Naoto Shirogane

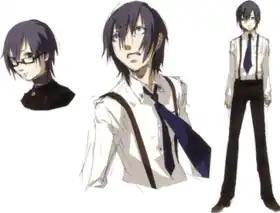
Due to the second design draft having feminine influences, it was easily adjusted when it was decided to make Naoto a woman

Created for "Persona 4" by character designer Shigenori Soejima, while Naoto's name and role as an investigator were established early on in development, the character's story was still being written during their drafting phase due to appearing late in the game's plot. When designing the characters for the game, Soejima wanted to emphasize his perception of "coolness" as an underlying theme. Naoto's first character draft was male, with a "big jerk" personality, however the development team felt Soejima had taken the jerk aspect too far so a second draft followed. This design softened the character into a "small cute boy" and "a short and pretty young man", aiming to make them more harmless, while their appearance took on a slightly feminine nature. However a suggestion was floated around the development team to make Naoto female instead, and Soejima quickly added some heels and eyelashes to his second draft.